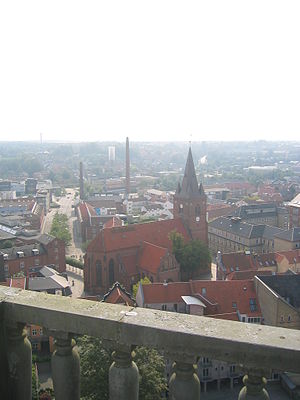
Sankt Nicolai Kirke (Kolding) / Historie
Kirken set fra tårnet på Koldinghus
Sankt Nikolai Kirke i Kolding set fra kæmpetårnet på Koldinghus (Billedet har Geotag-informationer gemt i EXIF)
Sankt Nicolai Kirke er Koldings ældste kirke, bygget i 1200-tallet af røde munkesten og er beliggende på Nicolaiplads 3. Kirken har flere gange fået gennemgribende ombygninger, den har haft sit nuværende udseende siden 1886.